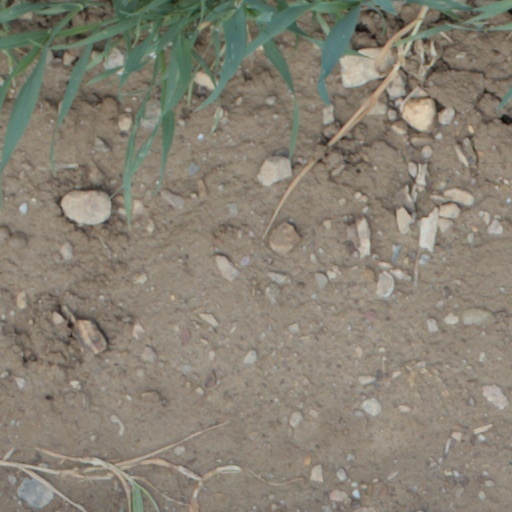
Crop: wheat